Vectidraco

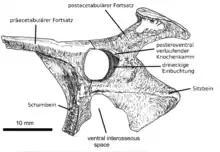
Drawing of the pelvis

"Vectidraco" is a relatively small pterosaur. The pelvis is four centimetres long as preserved. "Vectidraco"'s wingspan was estimated at seventy-five centimetres, its total body length at thirty-five centimetres. In view of its affinities, the describing authors assumed it was a toothless form, featuring a crest on its snout.